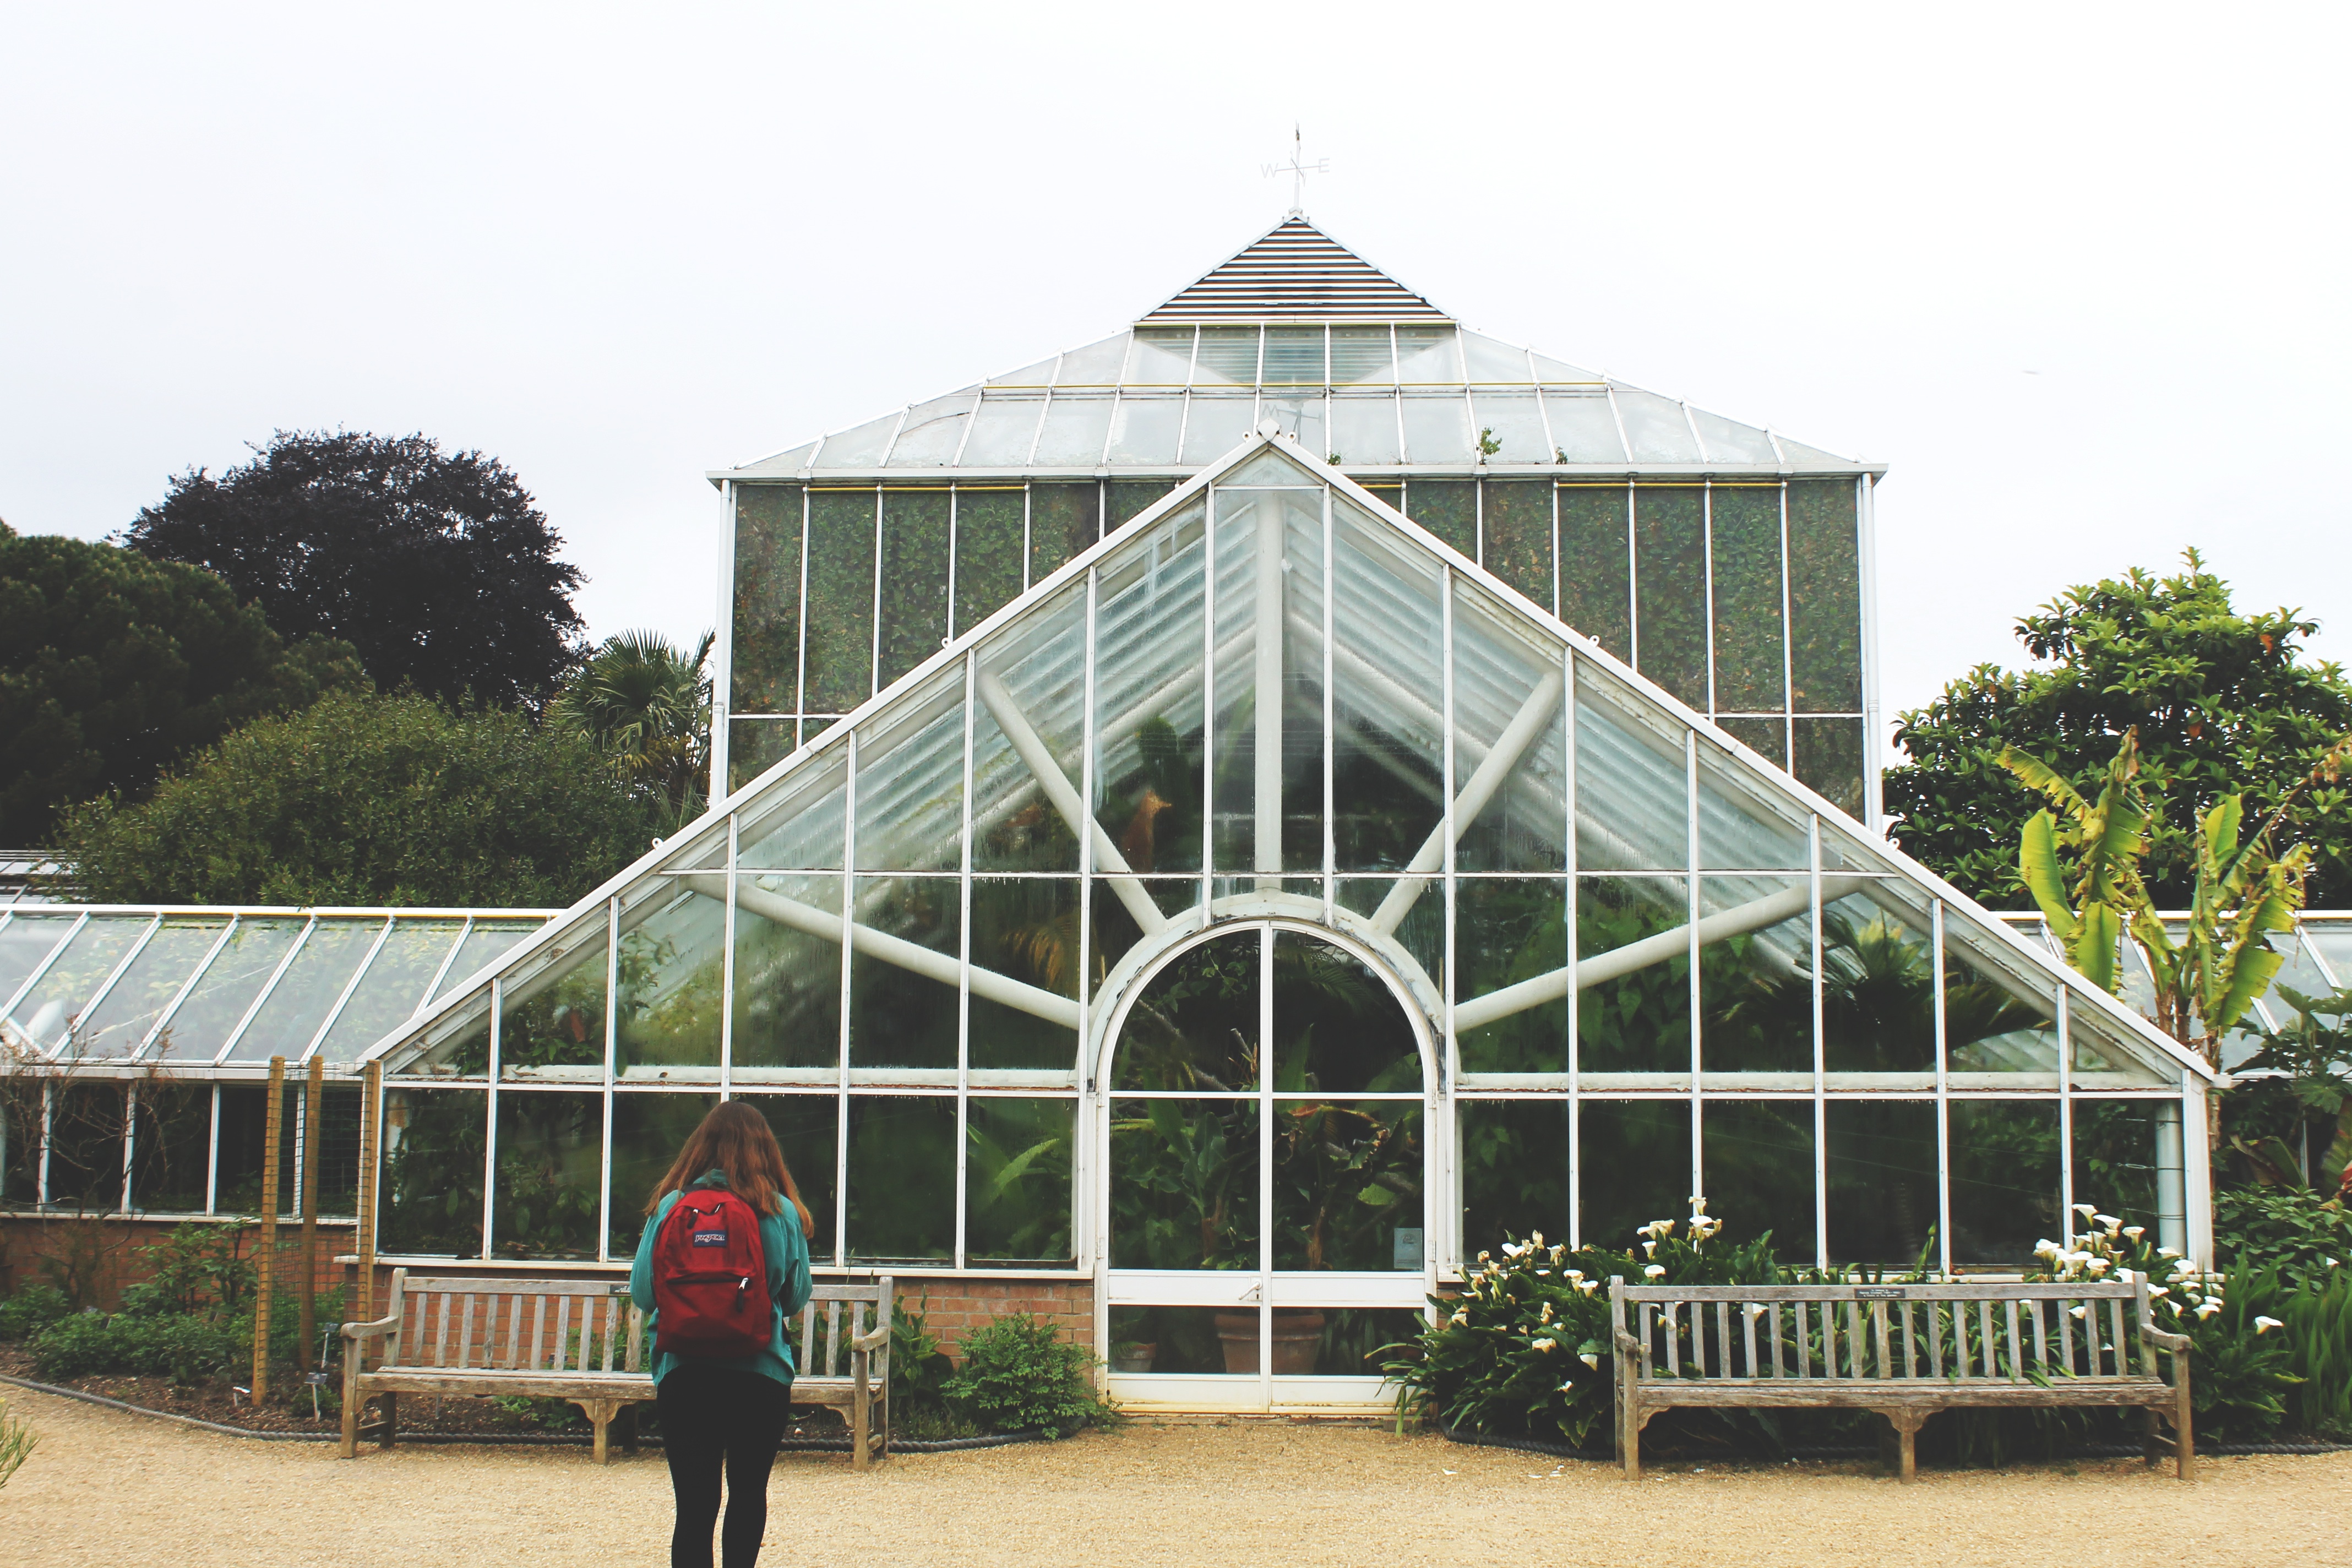
tool, gazebo, greenhouse, tent, pavilion, orangery, dome, outdoor structure